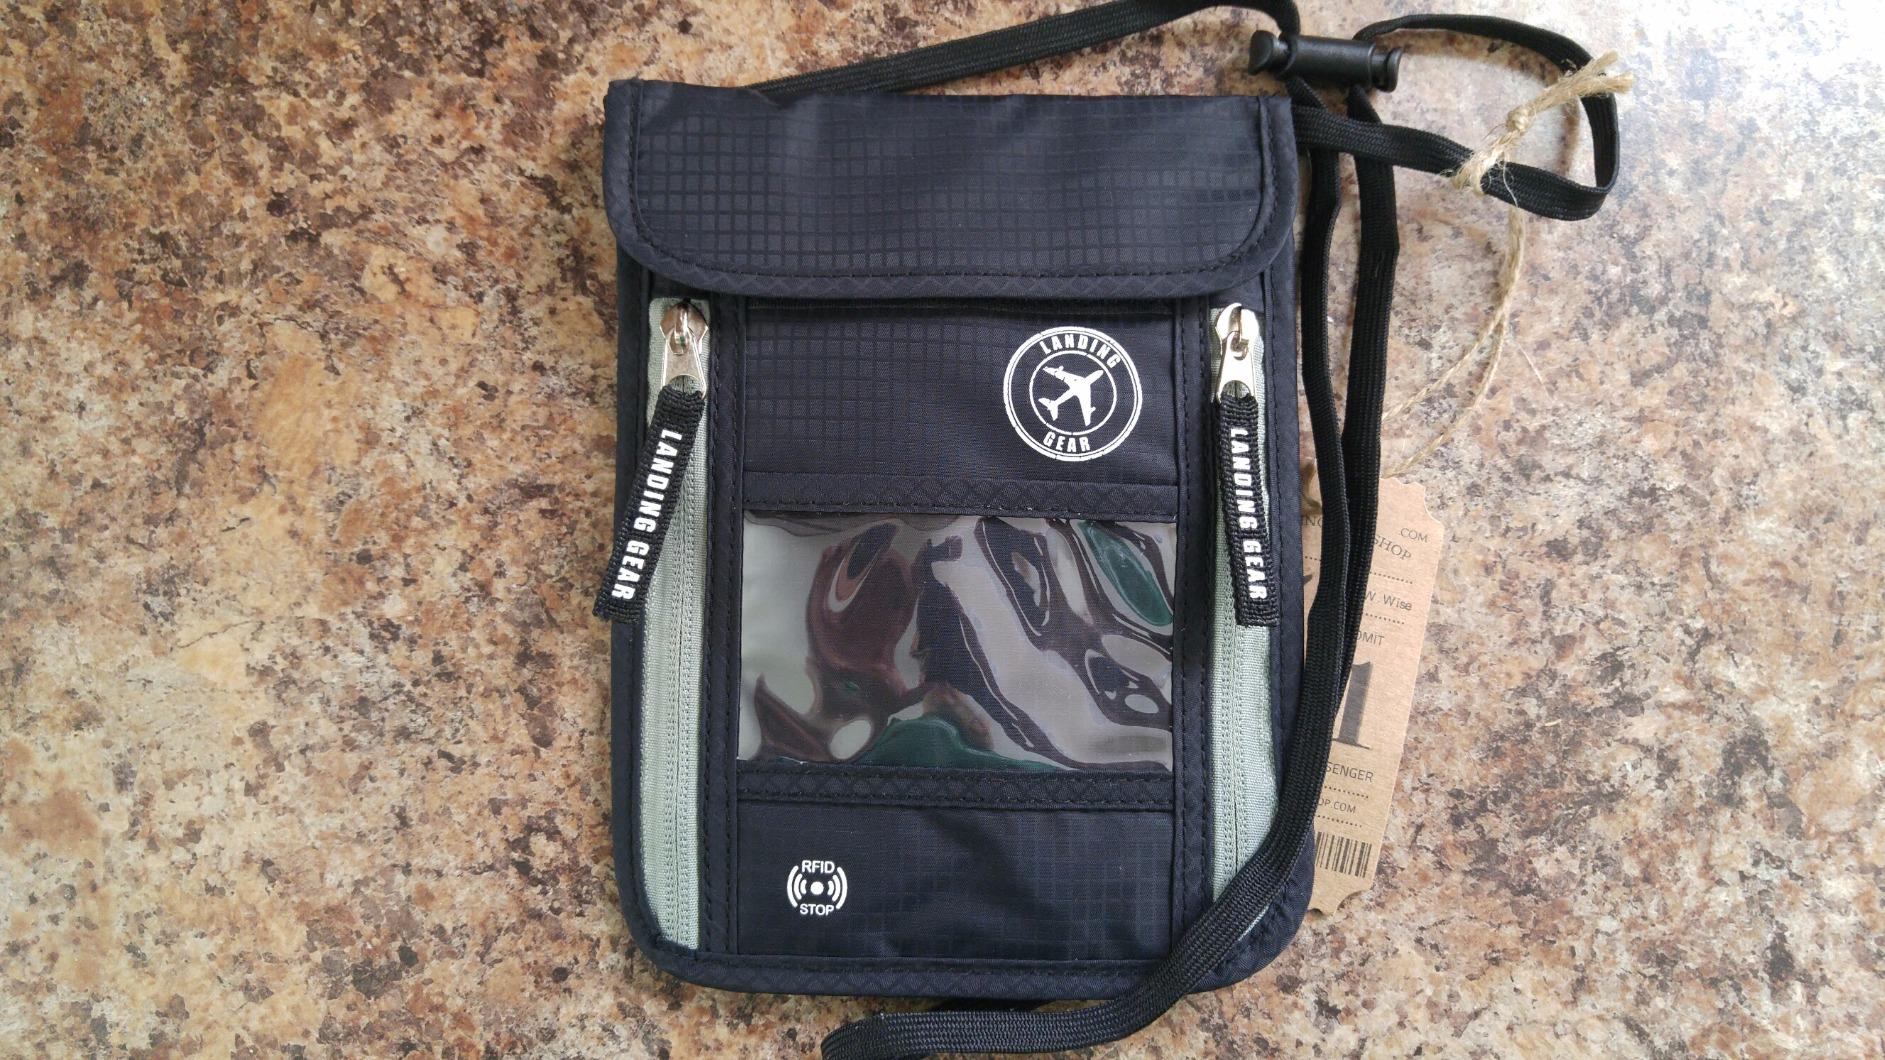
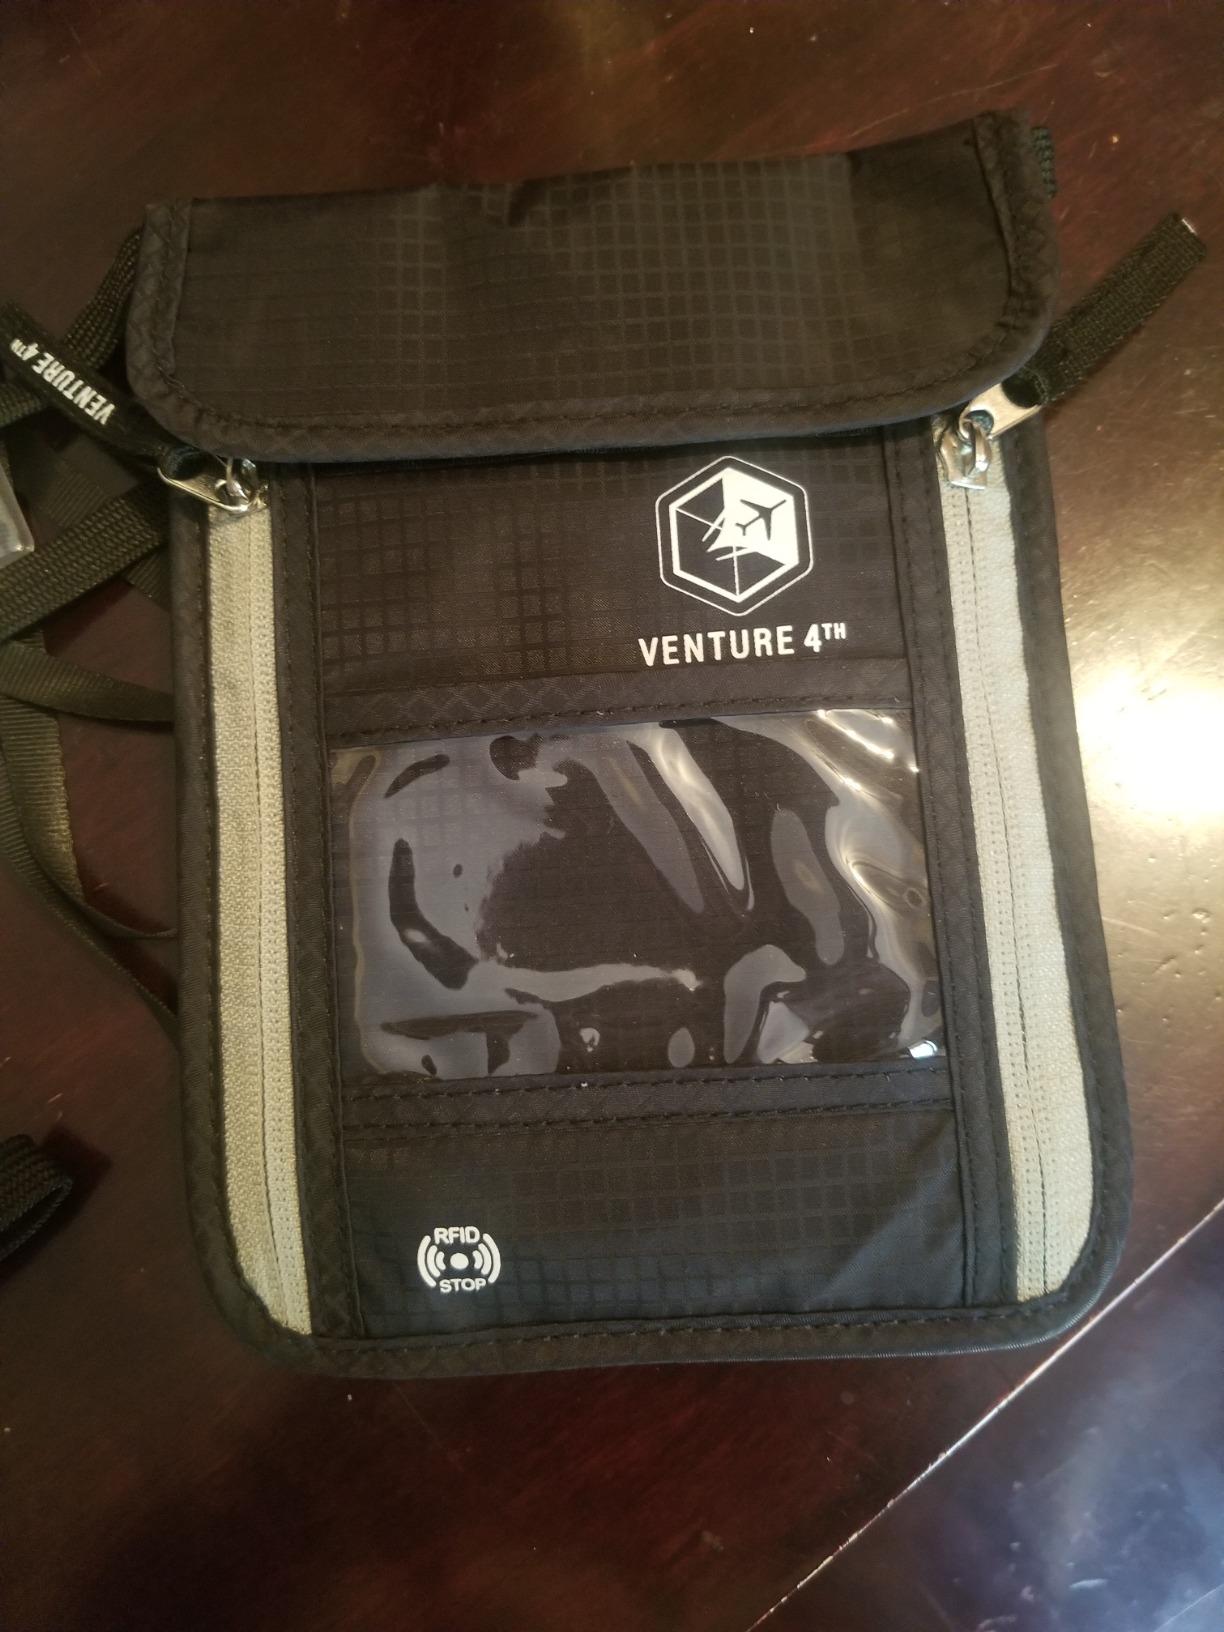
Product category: accessories_wallet
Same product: yes